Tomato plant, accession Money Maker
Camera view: vertical (180 deg); turntable rotation: 30 degrees
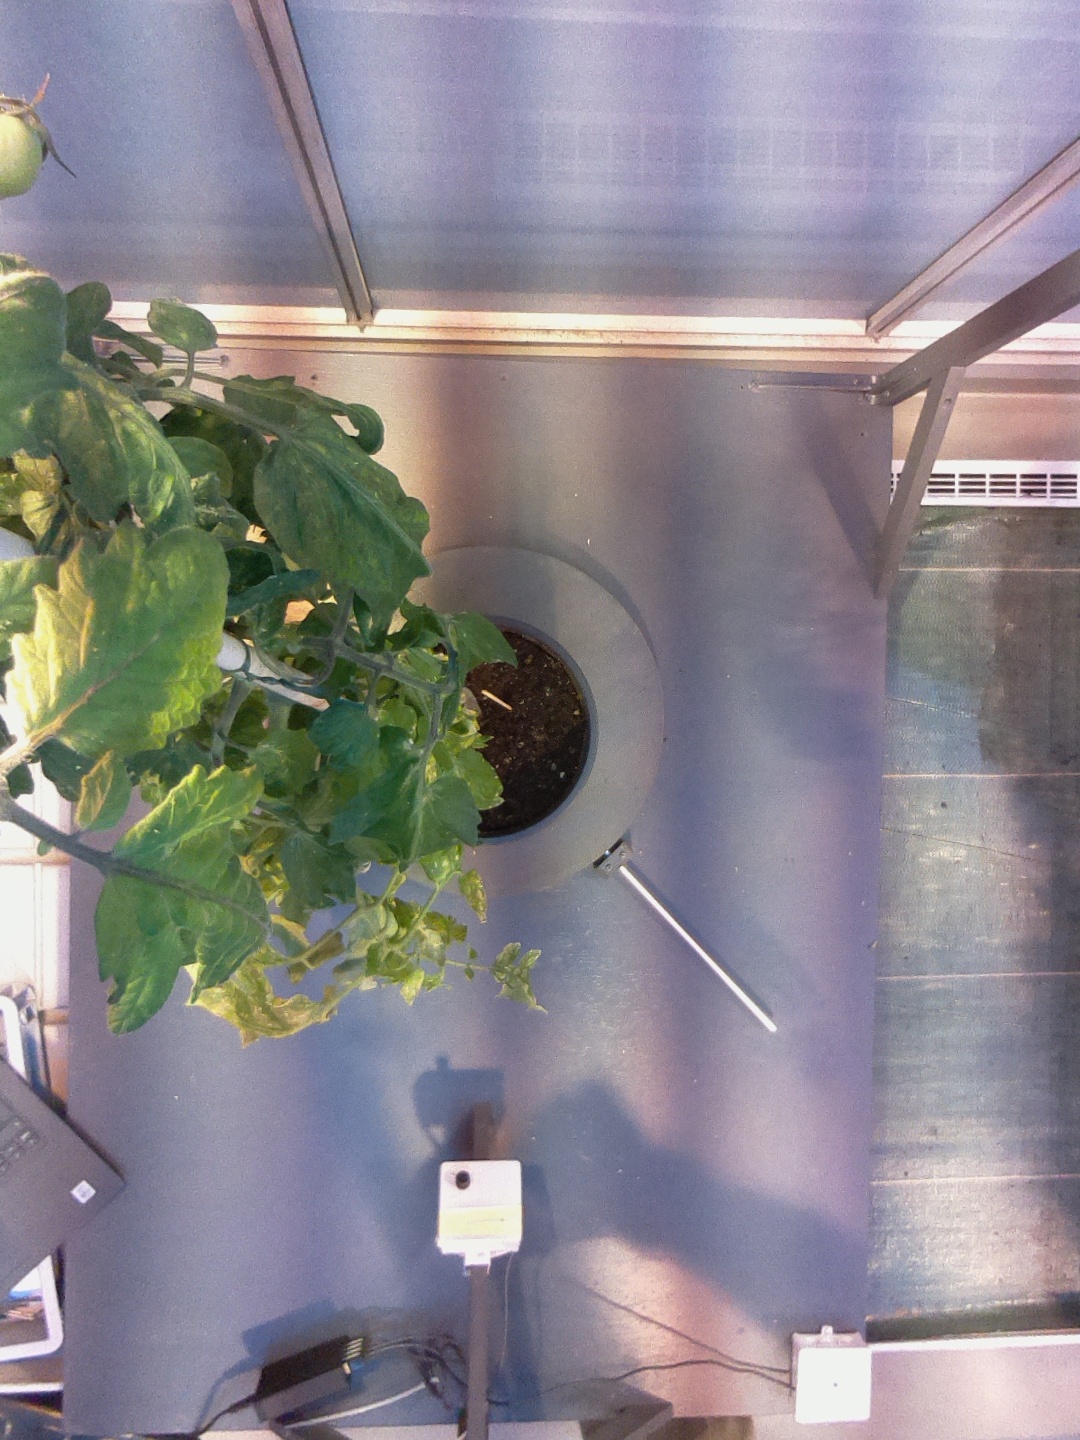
BBCH growth stage 75: 50%-60% of final fruit size